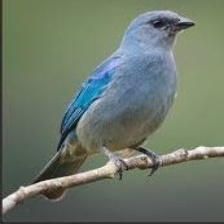
Species: AZURE TANAGER
Scientific name: THRAUPIS CYANOPTERA